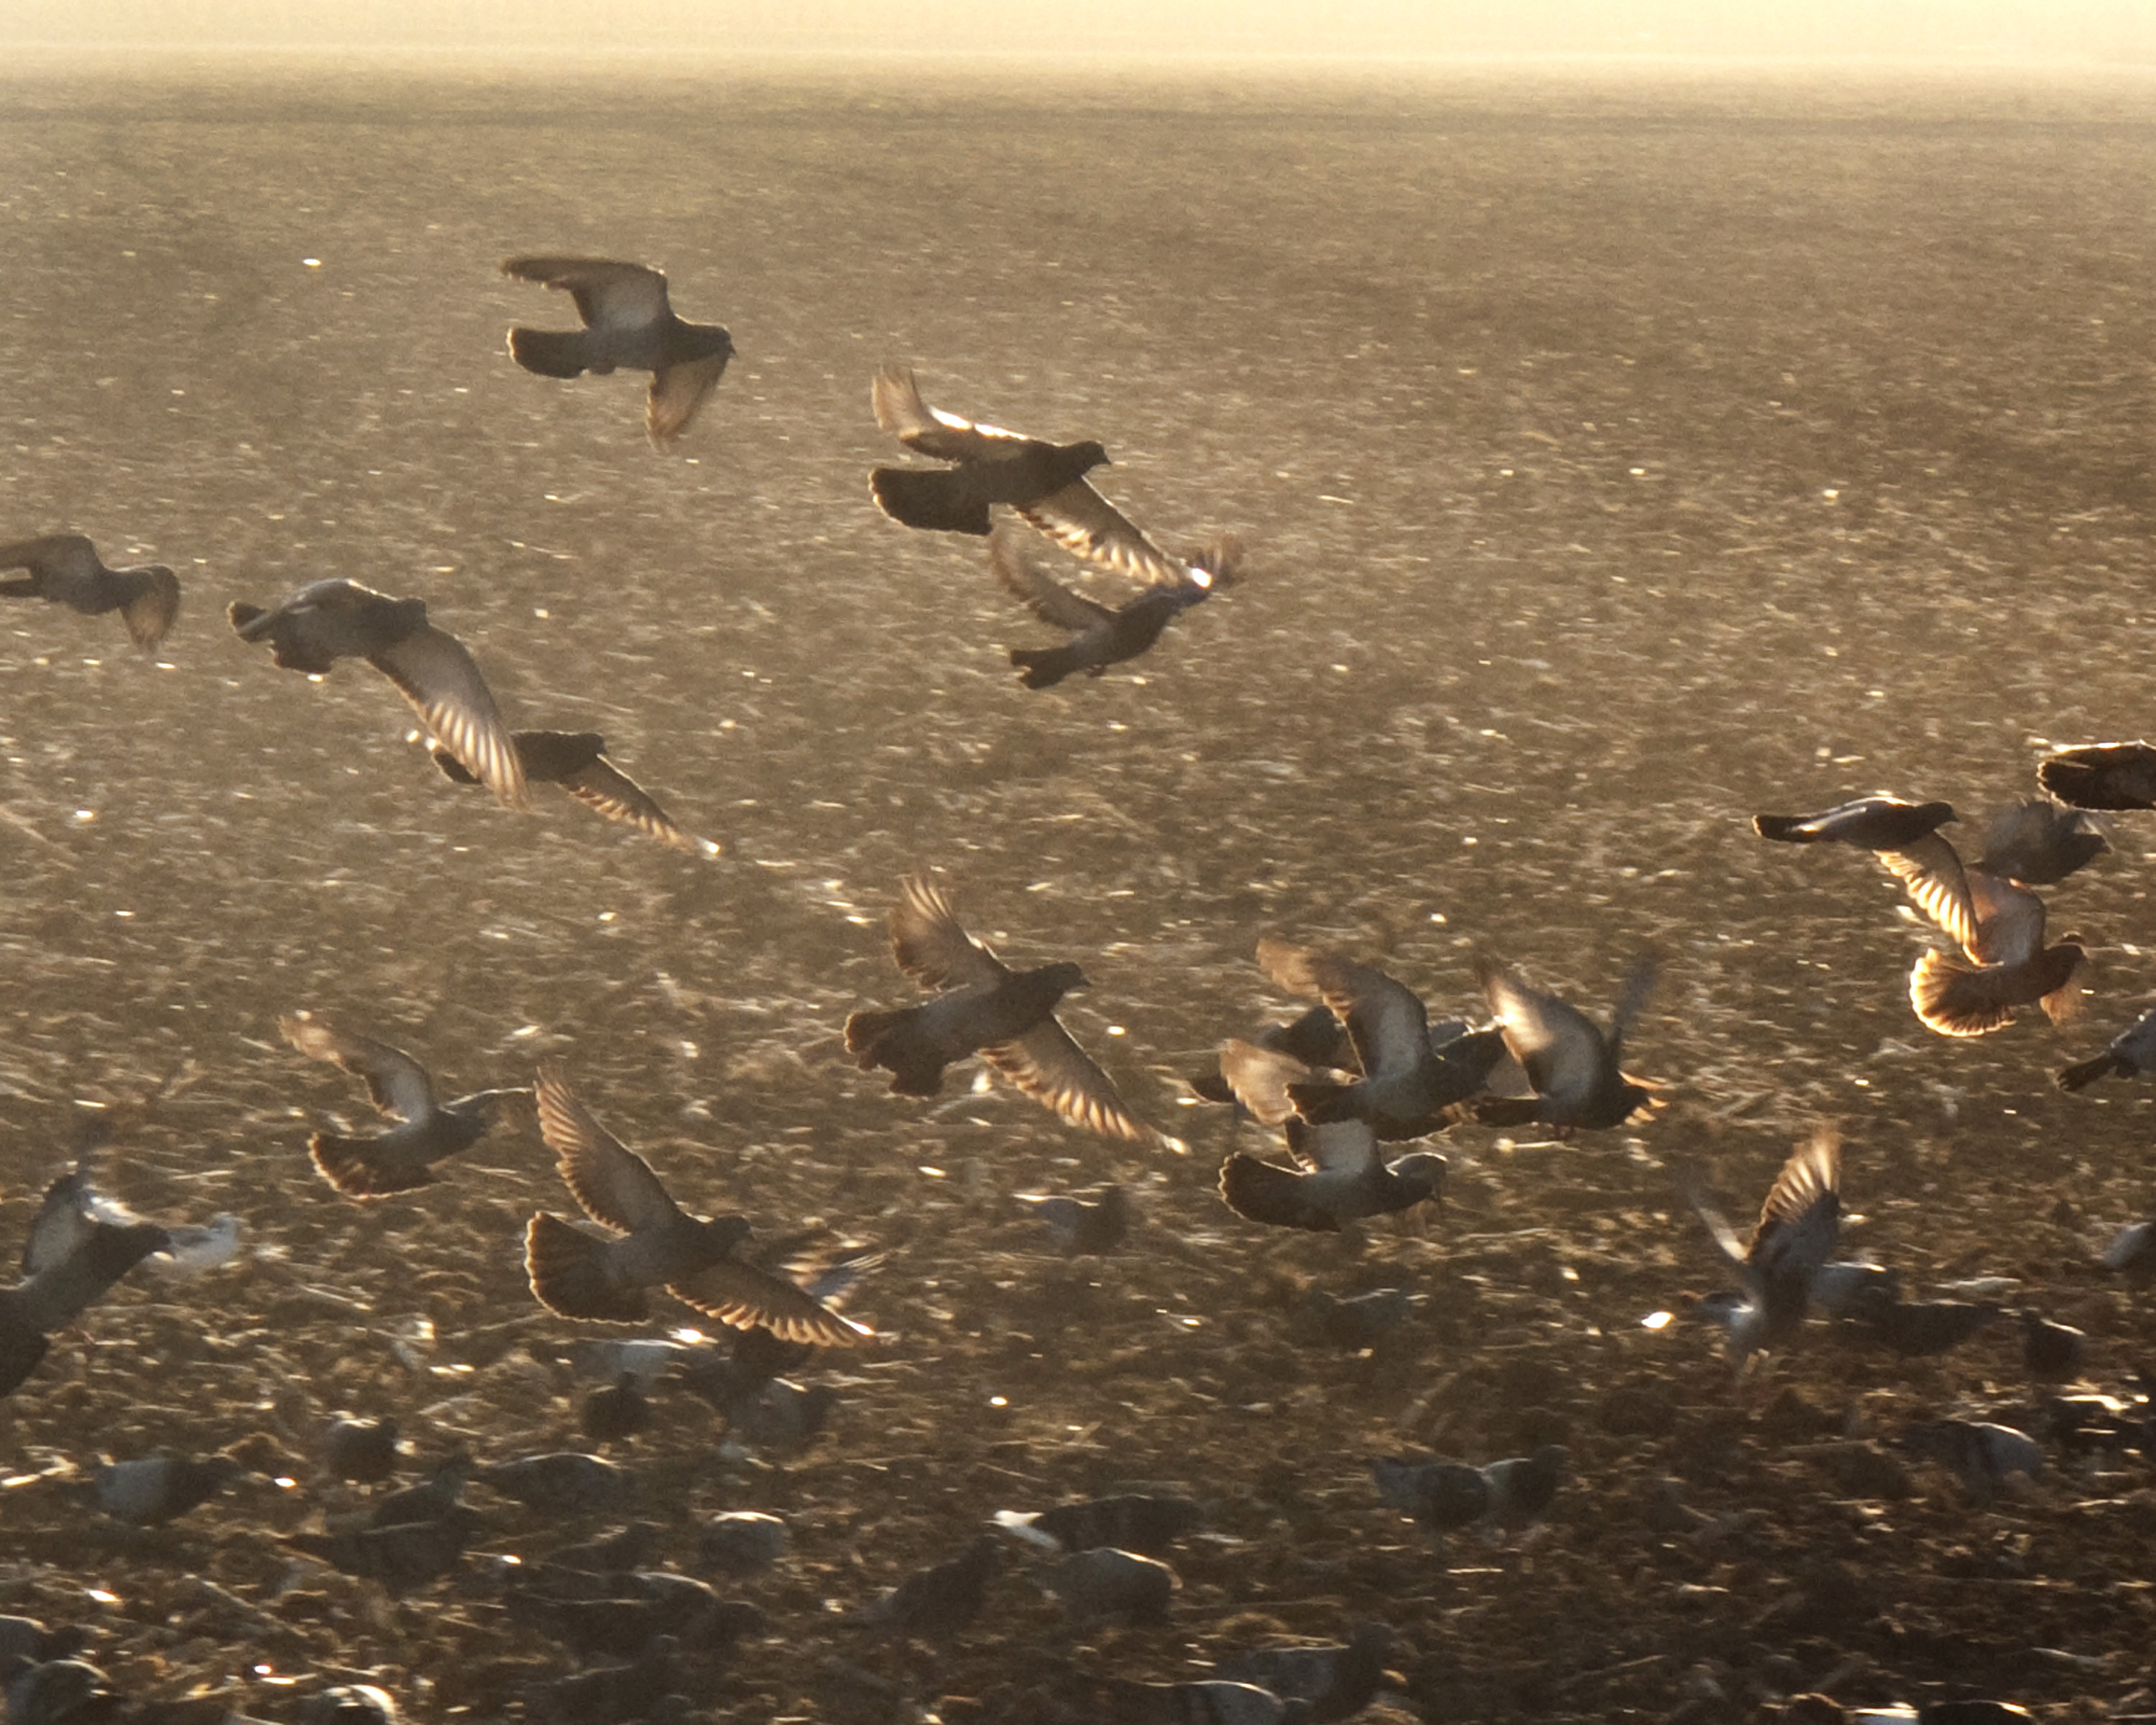
bird, flock, wildlife, fauna, duck, goose, vertebrate, waterfowl, water bird, animal migration, ducks geese and swans